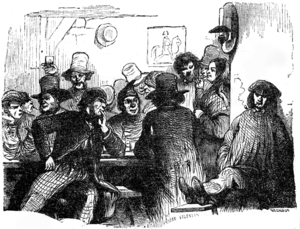
La monarchie de Juillet est le nom donné au régime politique du royaume de France entre 1830 et 1848. Instaurée le 9 août 1830 après les émeutes dites des « Trois Glorieuses », elle succède à la Restauration. La branche cadette des Bourbons, la maison d’Orléans, accède alors au pouvoir. Louis-Philippe Iᵉʳ n’est pas sacré roi de France mais intronisé roi des Français. Son règne, commencé avec les barricades de la révolution de 1830, est troublé par plusieurs soulèvements vite maîtrisés, républicains à Paris, légitimiste dans l'Ouest, une tentative avortée de coup d'État bonapartiste à Strasbourg, qui ne remettent guère en cause la paix intérieure. La monarchie de Juillet, qui a été celle d’un seul roi, fait suite à la monarchie dite « conservatrice » que constitue la Restauration entre 1814 et 1830. Plus libérale que celle qui la précède, elle est marquée par une renonciation à la monarchie absolue de droit divin et un louvoiement permanent entre les factions parlementaires du « mouvement » et de la « résistance ». Louis-Philippe définit lui-même sa politique comme celle du « juste milieu ».
Les Mystères de Paris est un roman français publié en feuilleton par Eugène Sue dans le Journal des débats entre le 19 juin 1842 et le 15 octobre 1843. Montrant la misère à Paris et quelques personnages travaillant à rétablir la justice, ce roman-fleuve, à mi-chemin entre le roman social et le roman-feuilleton, inaugure la littérature de masse.